Jordan Galland

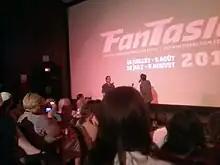
Galland at the Premier of Alter Egos at Fantasia Film Festival in Montreal July 24, 2012

Alter Egos, a movie about super heroes written and directed by Galland, was released in November 2012. It stars Kris Lemche and Danny Masterson, and again involves a collaboration with Sean Lennon, who both stars (as "Electric Death") and contributes the music.